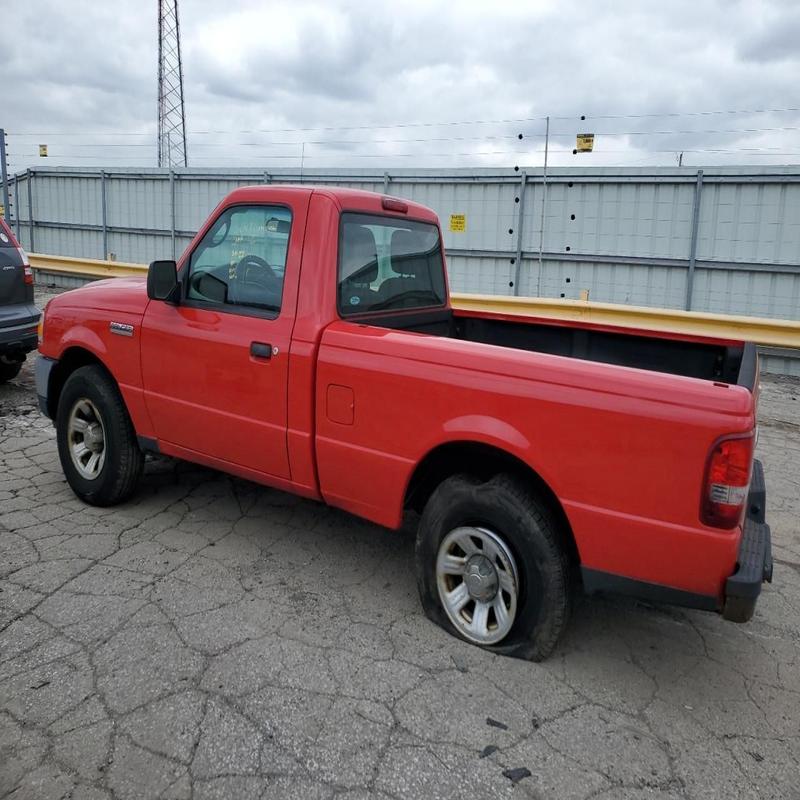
Aucun dommage détecté.
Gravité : aucun